Arthur Wallis Exell

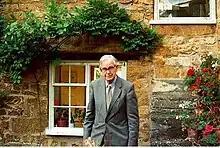
Arthur Wallis Exell at his cottage in Blockley (1991)

Arthur Wallis Exell OBE (21 May 1901 in Birmingham – 15 January 1993 in Cheltenham) was initially an assistant and later Deputy Keeper of Botany at the British Museum during the years 1924–1939 and 1950–1962. A noted cryptographer, taxonomist and phytogeographer, he was notable for his furthering of botanical exploration in tropical and sub-tropical Africa, and was an authority on the family Combretaceae.